William Pugh (game designer)

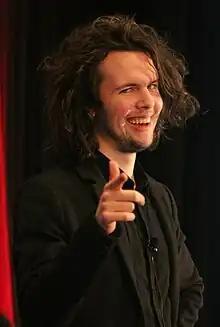
Pugh presenting at the 2015 Game Developers Conference

William Pugh (born 1994/1995) is a British game designer best known for his work on "The Stanley Parable", and for founding the game development studio Crows Crows Crows.